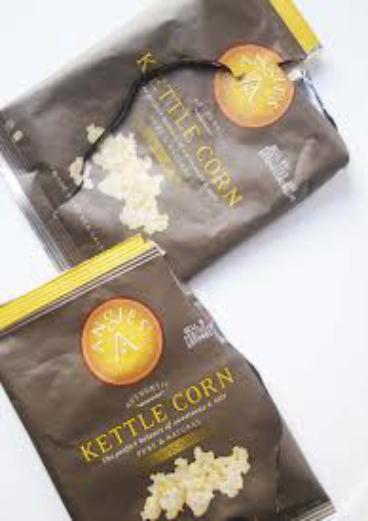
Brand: Angie's Kettle
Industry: Food